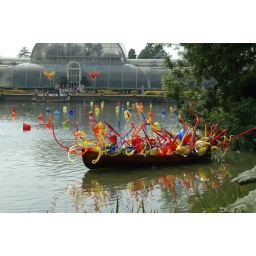
Lots of Chihuly glass - the contents of the boat, the objects floating on the lake and the mad sculptures on poles in the background.